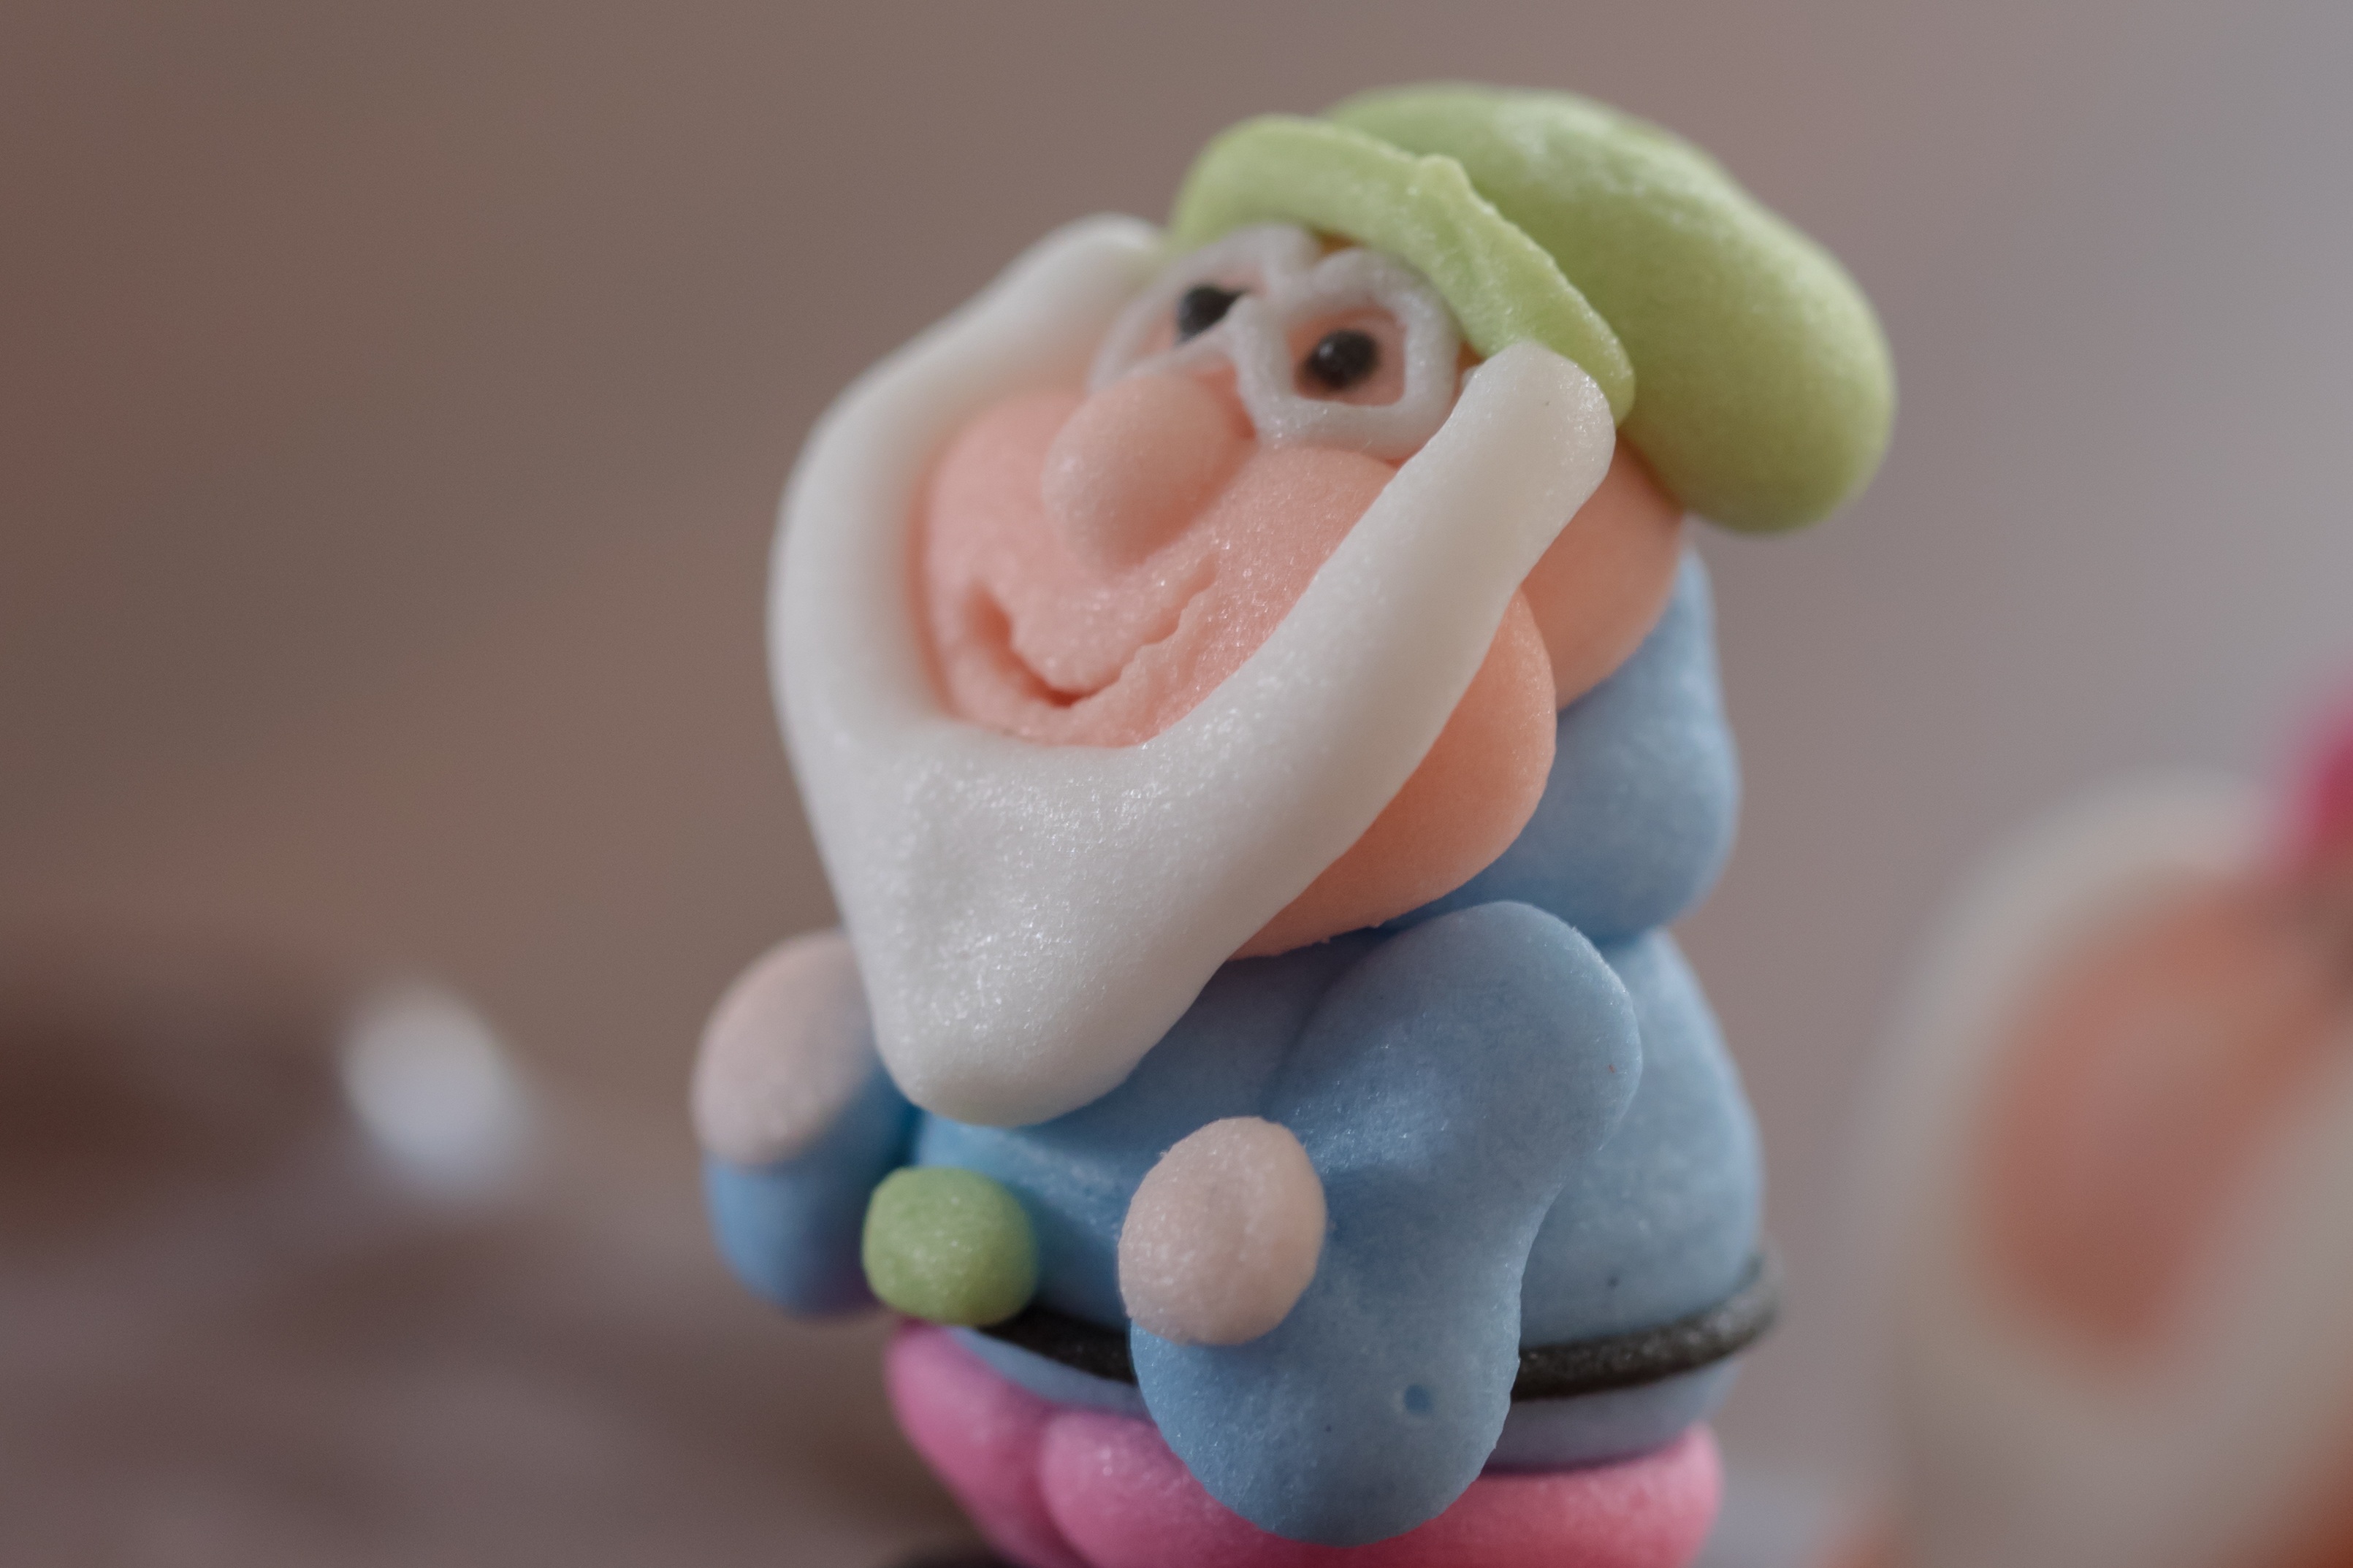
sweet, flower, decoration, food, color, macro, colorful, pink, cupcake, dessert, toy, delicious, cake, deco, birthday cake, calories, sugar, icing, nutrition, candy, organ, dwarf, fondant, sweetness, 7, seven, treat, confectionery, flavor, nibble, sugar paste, calorie bomb, cake decorating